Aneurysm of sinus of Valsalva

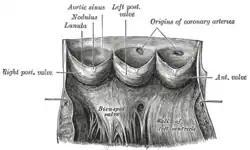
Aorta laid open to show the semilunar valves. (Aortic sinus, also known as "sinus of Valsalva", is labeled at upper left.)

Aneurysm of the aortic sinus, also known as the sinus of Valsalva, is a rare abnormality of the aorta, the largest artery in the body. The aorta normally has three small pouches that sit directly above the aortic valve (the sinuses of Valsalva), and an aneurysm of one of these sinuses is a thin-walled swelling. Aneurysms may affect the right (65–85%), non-coronary (10–30%), or rarely the left (< 5%) coronary sinus. These aneurysms may not cause any symptoms but if large can cause shortness of breath, palpitations or blackouts. Aortic sinus aneurysms can burst or rupture into adjacent cardiac chambers, which can lead to heart failure if untreated.